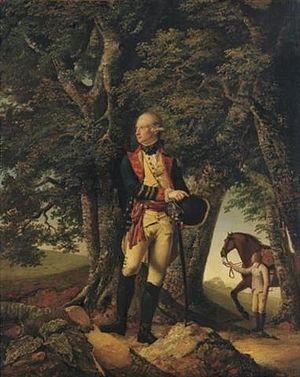
Robert Shore Milnes, 1ᵉʳ baronnet, est un administrateur colonial britannique qui fut lieutenant-gouverneur du Bas-Canada.